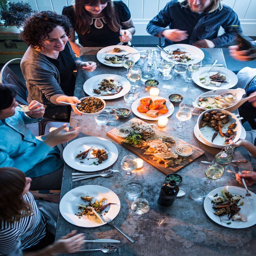
make table wide enough for two on the end